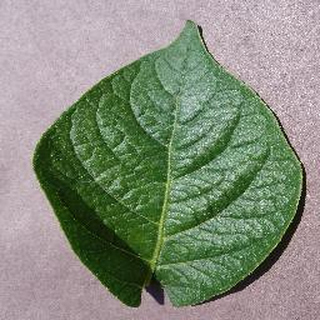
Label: healthy_potato